Kochan

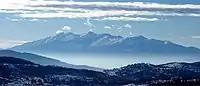
A nice view from north of Kochan (Chinjovo summit) towards Greece.

The different relief forms of the mountain combined with the different types of forests, the fields and the meadows make interesting scenes and landscapes. One can see regions in Greece from the highlands and notably mount Falakro. Other scenes are the mountains Slavyanka, Pirin and Rhodope. The remains of several Thracian settlements lie around the villages. Notably in the regions "Ushite", "Kravek", "Livadeto" and "Redovna niva". There are also two ancient larger settlements - one in "Iztok" and the second in "Visoka Magiltsa". Another notable sight is the remains of a monastery near "Izora". Other larger ancient settlements are discovered in the territory of the neighboring villages and specifically the ones in "Visoka magiltsa" and "Orfeevoto".